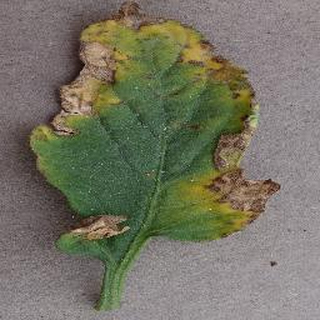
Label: tomato_bacterial_spot